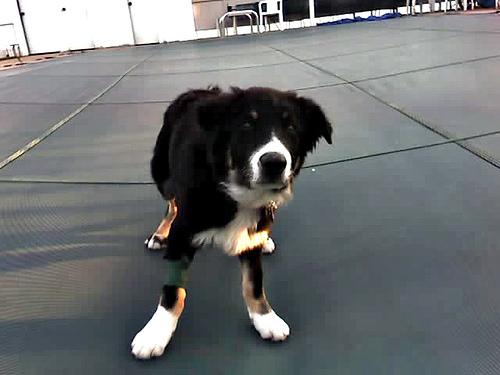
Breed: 2594-n000109-Border_collie